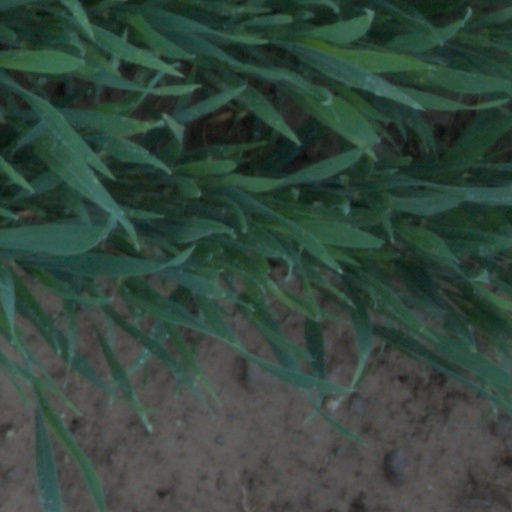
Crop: wheat